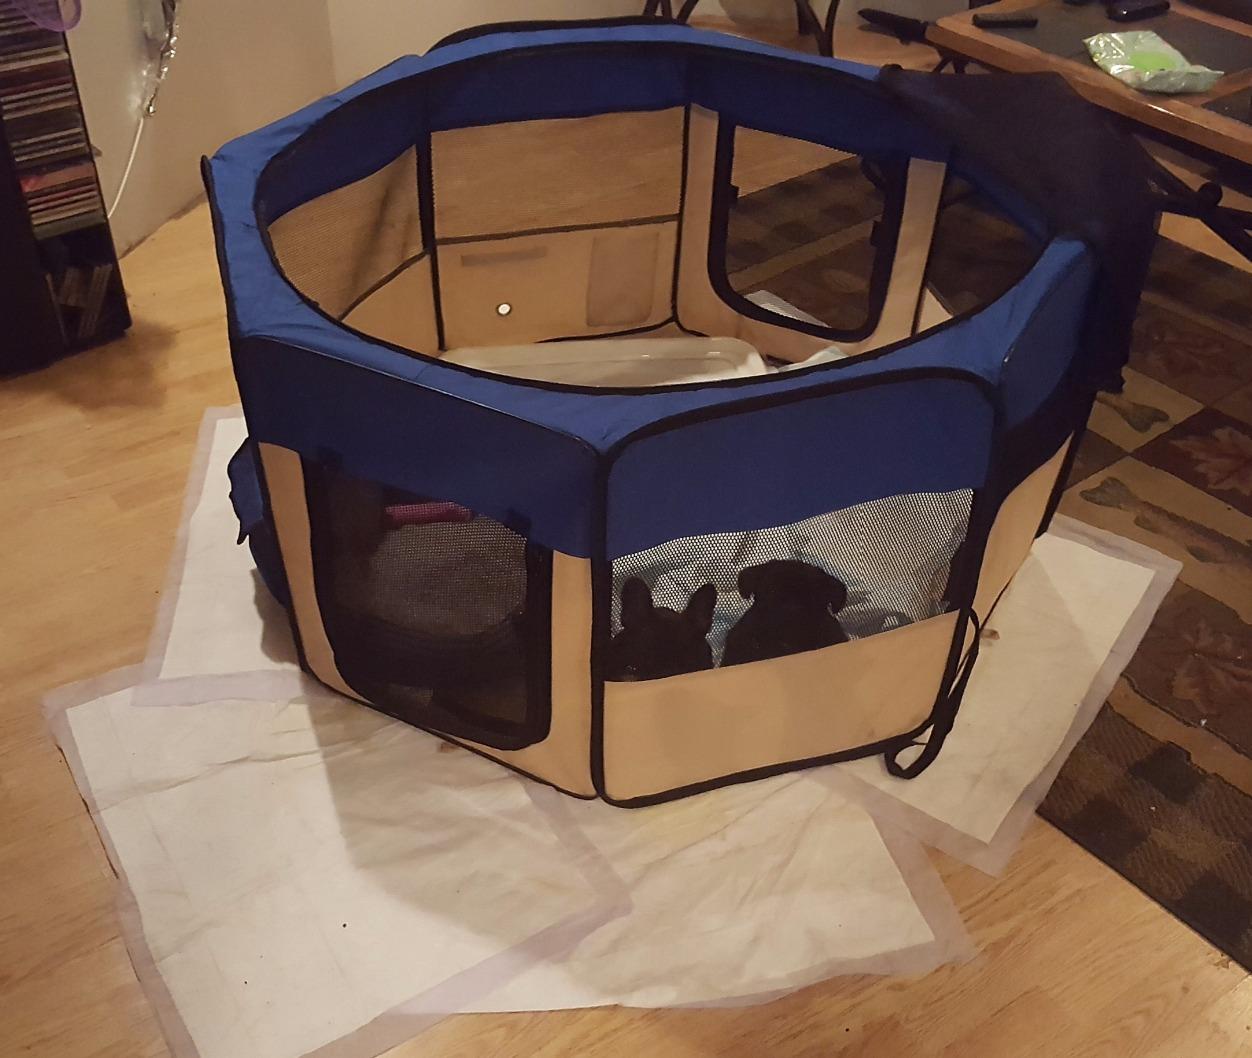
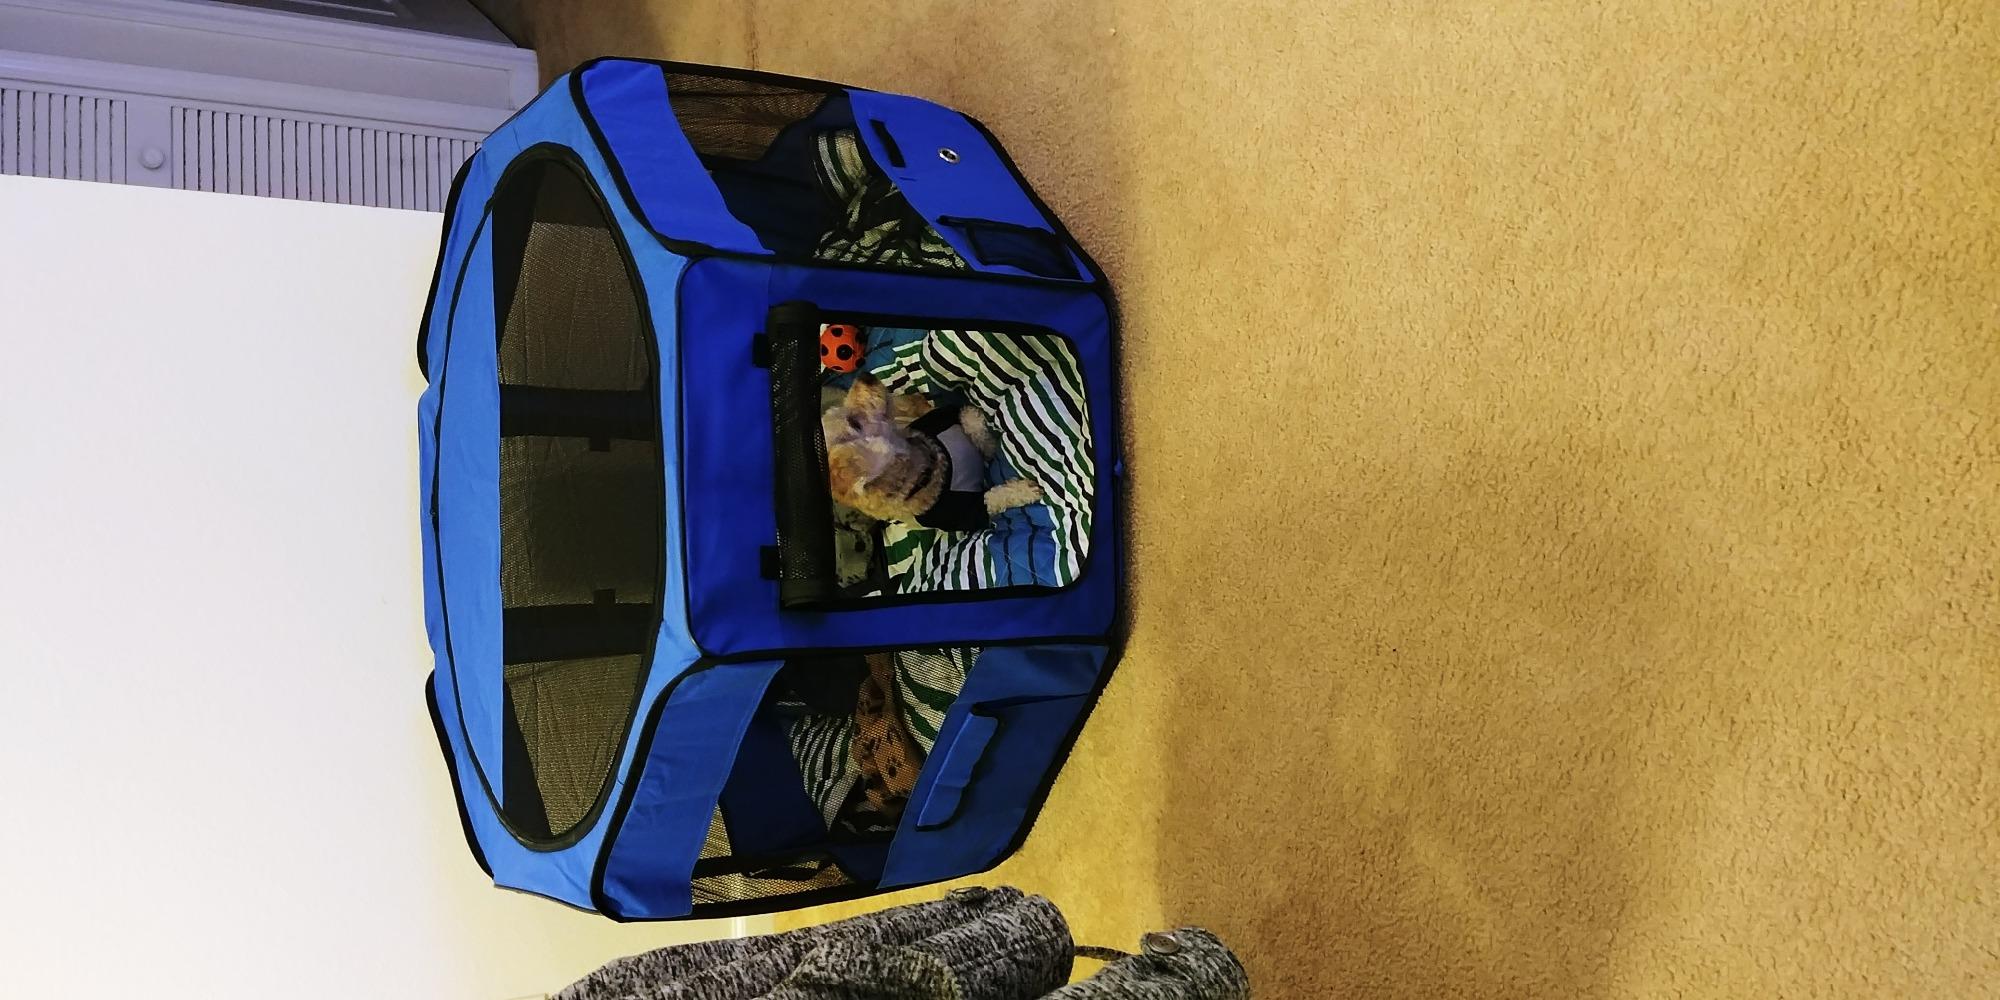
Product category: items_kennel
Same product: no